Ken Greene

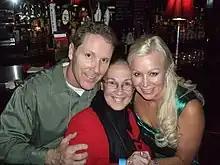
Kenneth Greene and Christina Greene at TARCon

He appeared in the 13th season of "The Amazing Race". His partner was his wife, Tina Greene. The goal on the race was to try to mend their broken marriage. They finished the race in second place, but agreed to give their marriage another try.